Beta Breuil

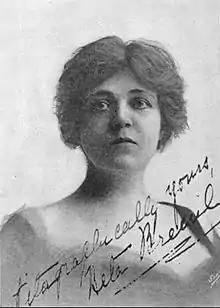
Beta Breuil, photographed 1912. Signed, “Vitagraphically yours.”

Beta Breuil (born 1876, death unknown) was the professional name and pen name of American screenwriter Elizabeth Donner Vanderveer. Breuil worked as a script editor and screenwriter for several motion picture companies in the early 1900s.